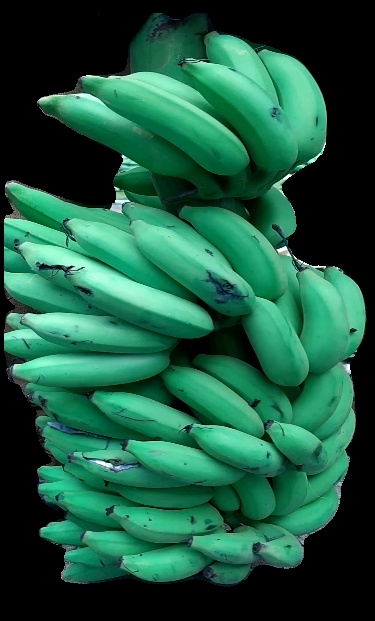
Variety: elakki-bale
Grade: grade1